Koolhoven F.K.46

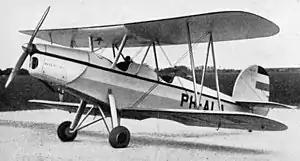

The Koolhoven F.K.46 was a 1930s Dutch training biplane designed and built by Koolhoven.